Great tit

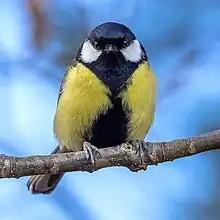
Great tit in Sweden, winter 2016

The great tit (Parus major) is a small passerine bird in the tit family Paridae. It is a widespread and common species throughout Europe, the Middle East, Central Asia and east across the Palearctic to the Amur River, south to parts of North Africa where it is generally resident in any sort of woodland; most great tits do not migrate except in extremely harsh winters. Until 2005 this species was lumped with numerous other subspecies. DNA studies have shown these other subspecies to be distinct from the great tit and these have now been separated as two distinct species, the cinereous tit ("Parus cinereus") of southern Asia, and the Japanese tit ("Parus minor") of East Asia. The great tit remains the most widespread species in the genus "Parus".